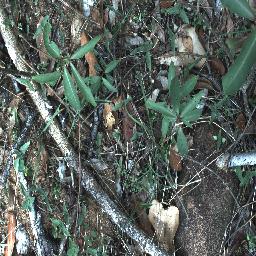
Label: rubber_vine